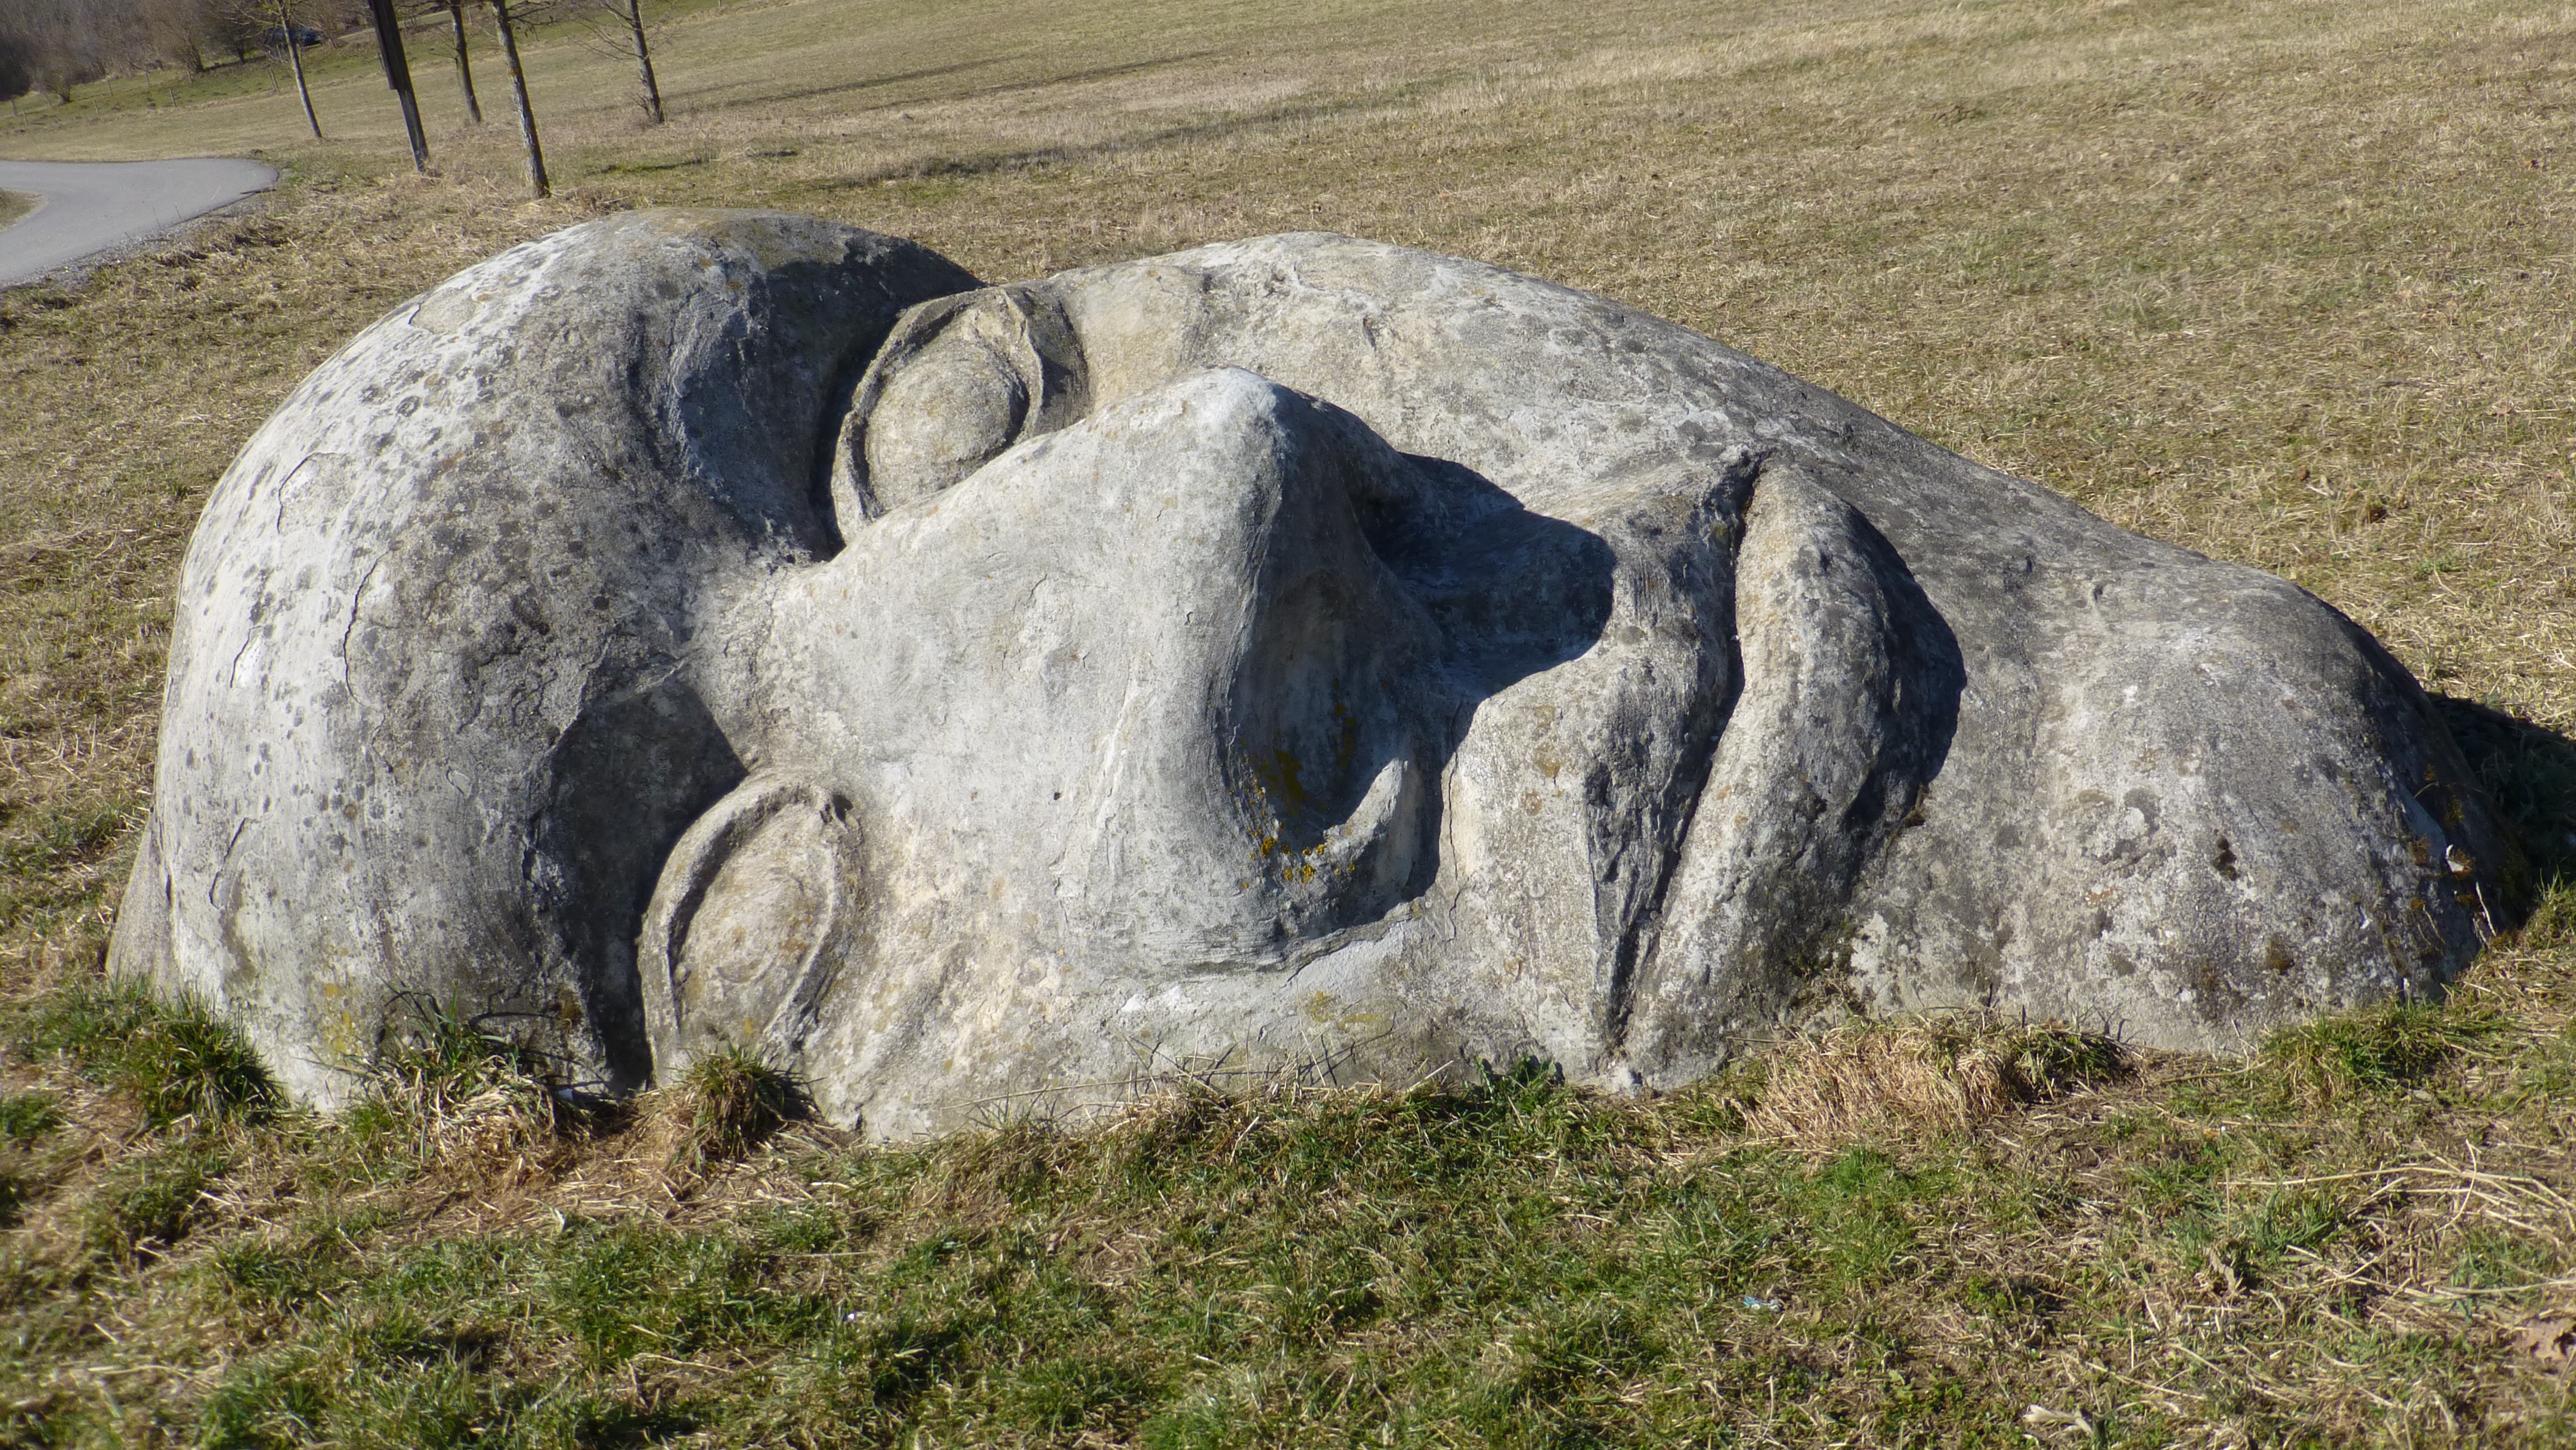
rock, monument, material, face, sculpture, art, geology, badlands, boulder, monolith, upper bavaria, megalith, ancient history, denklingen, the lost face